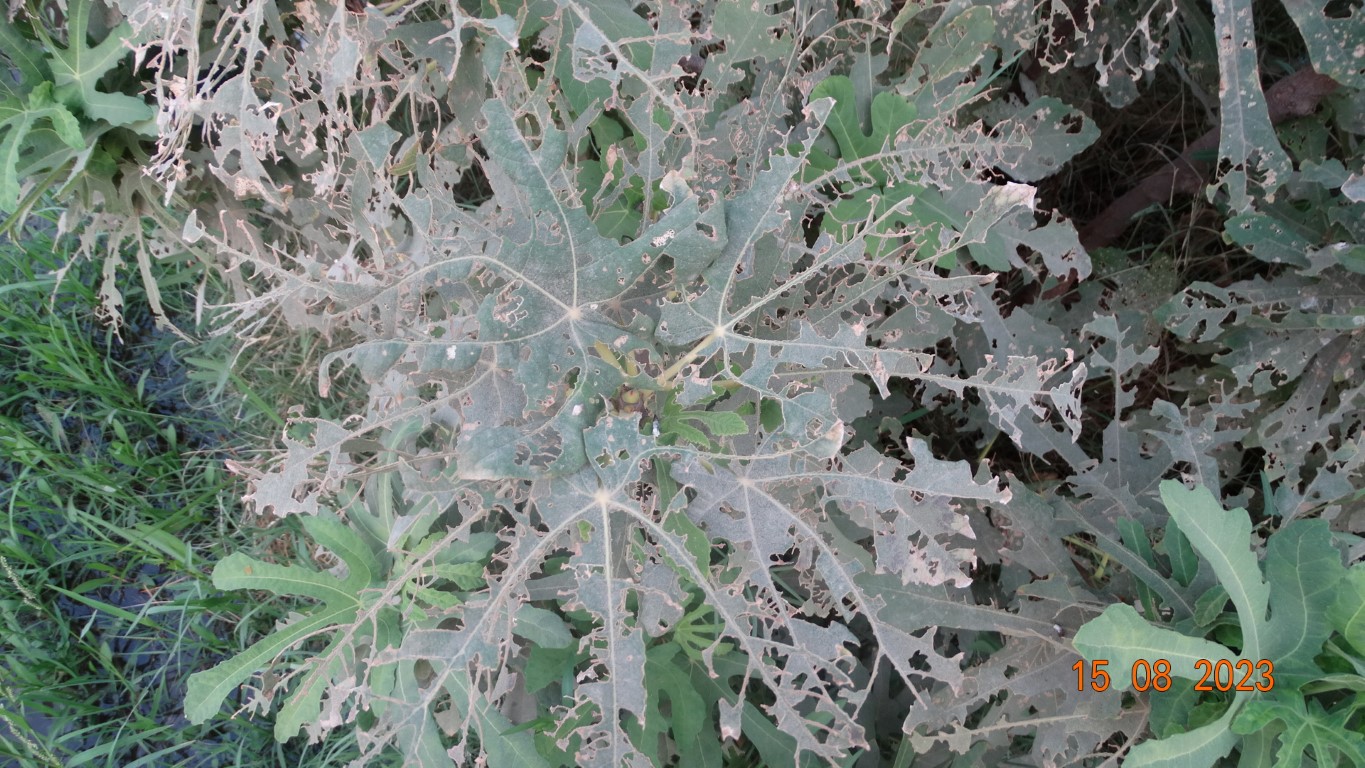
Label: infected